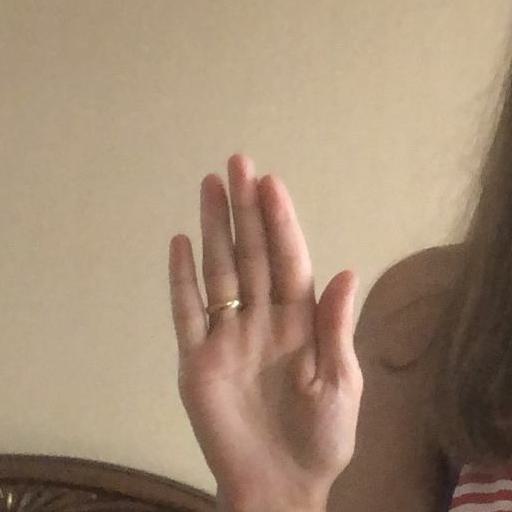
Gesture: stop